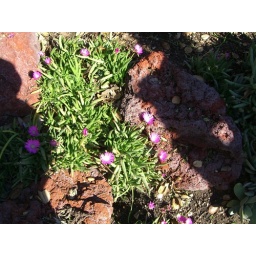
ice plant in flower